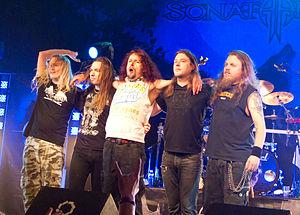
Sonata Arctica est un groupe de power metal finlandais, originaire de Kemi, en Laponie et créé en 1996.